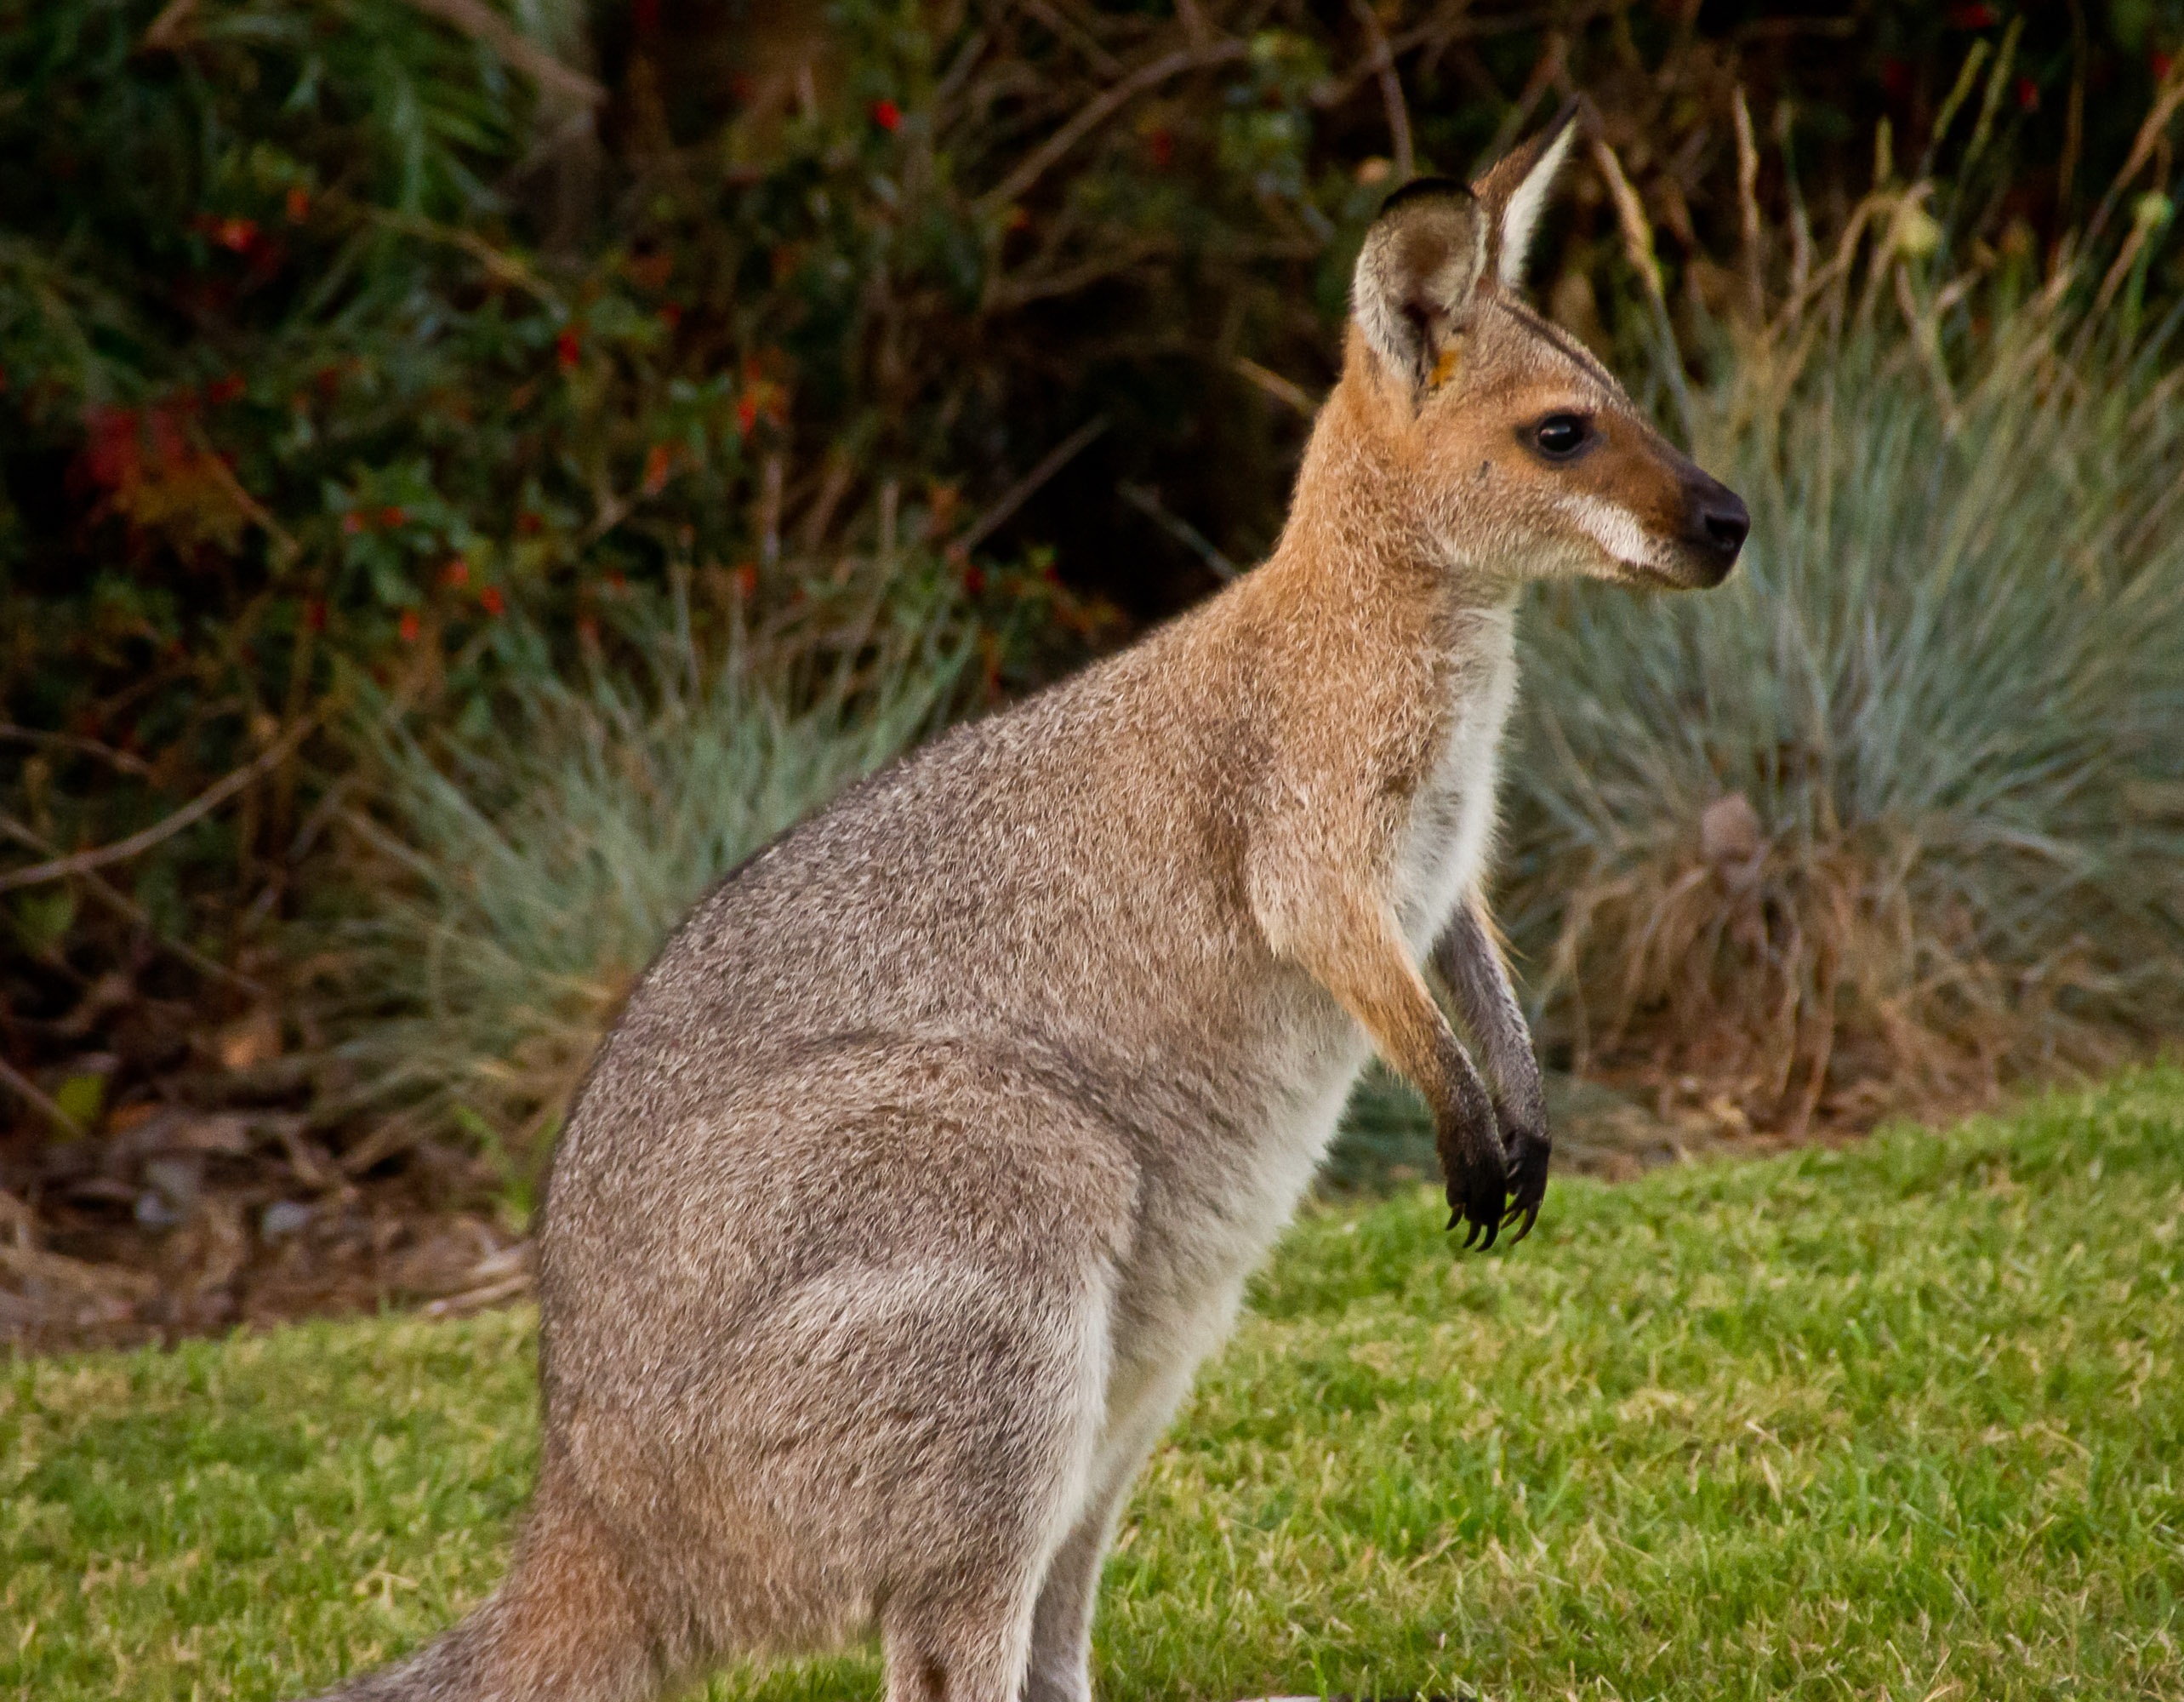
animal, wildlife, wild, mammal, fauna, kangaroo, wallaby, australia, native, vertebrate, queensland, marsupial, white tailed deer, macropodidae, kit fox, musk deer, grey fox, red neck wallaby